Roghun District

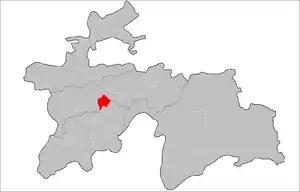
Location in Tajikistan

Roghun District or Nohiyai Roghun is a former district in the Districts of Republican Subordination in Tajikistan, bordering on Faizobod District from the west, the Vahdat District from the north-west, and the Nurobod District from the north-east. Its southeastern border was with the Khatlon Region, running along the Vakhsh Range. Its capital was Roghun. Around 2018, the district was merged into the city of Roghun.